Marty Kemp

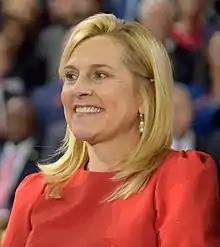
Kemp in 2019

Marty Kemp (née Argo; born May 4, 1967) is the first lady of Georgia as the wife of the 83rd governor of Georgia, Brian Kemp. She leads initiatives and advocates for the passing of legislation to combat human trafficking and support youth victims of sex trafficking.